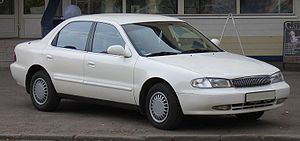
Kia Motors / Modeller
Kia Motors KRX: 000270